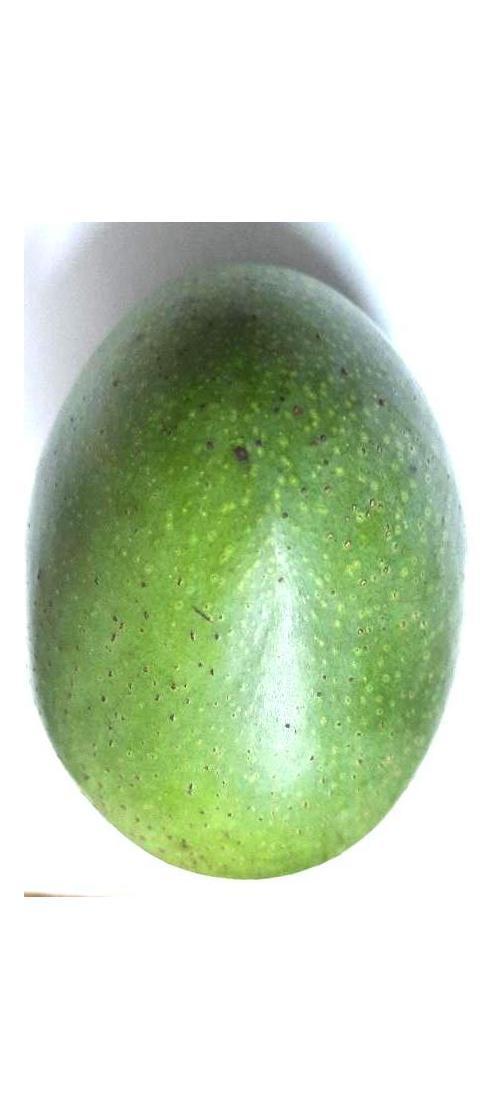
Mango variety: Ashshina Zhinuk